Storrier-Stearns Japanese Garden

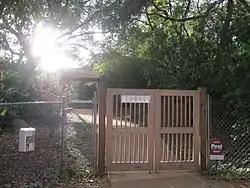
The entrance to the garden

The Storrier-Stearns Japanese Garden is a Japanese garden located at 270 Arlington Drive in Pasadena, California. The garden was designed and built over seven years starting in 1935 when Charles and Ellamae Storrier Stearns hired first generation immigrant, and Japanese landscape designer, Kinzuchi Fujii. The garden took four years to construct once its design was complete and cost $150,000. The garden was designed as a Hill and Pond Strolling Garden, the "chisen kaiyu shiki" form, which traditionally includes water features and walking paths. This garden includes ponds with waterfalls, hills, bridges and paths. The garden's teahouse and many of its granite, bronze, and wood features were imported from Japan. The garden became a landmark for the Japanese community in Pasadena, and its teahouse served as a meeting place for Japanese cultural activities until it burned down in 1981. It was rebuilt to the original plans during the garden's recent restoration by Takeo Uesugi, FASLA.